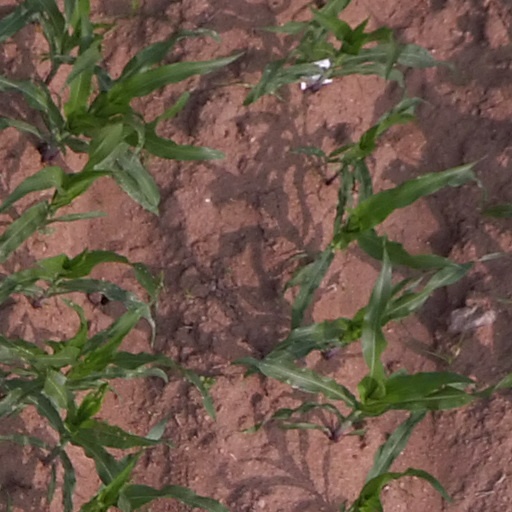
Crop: maize; corn